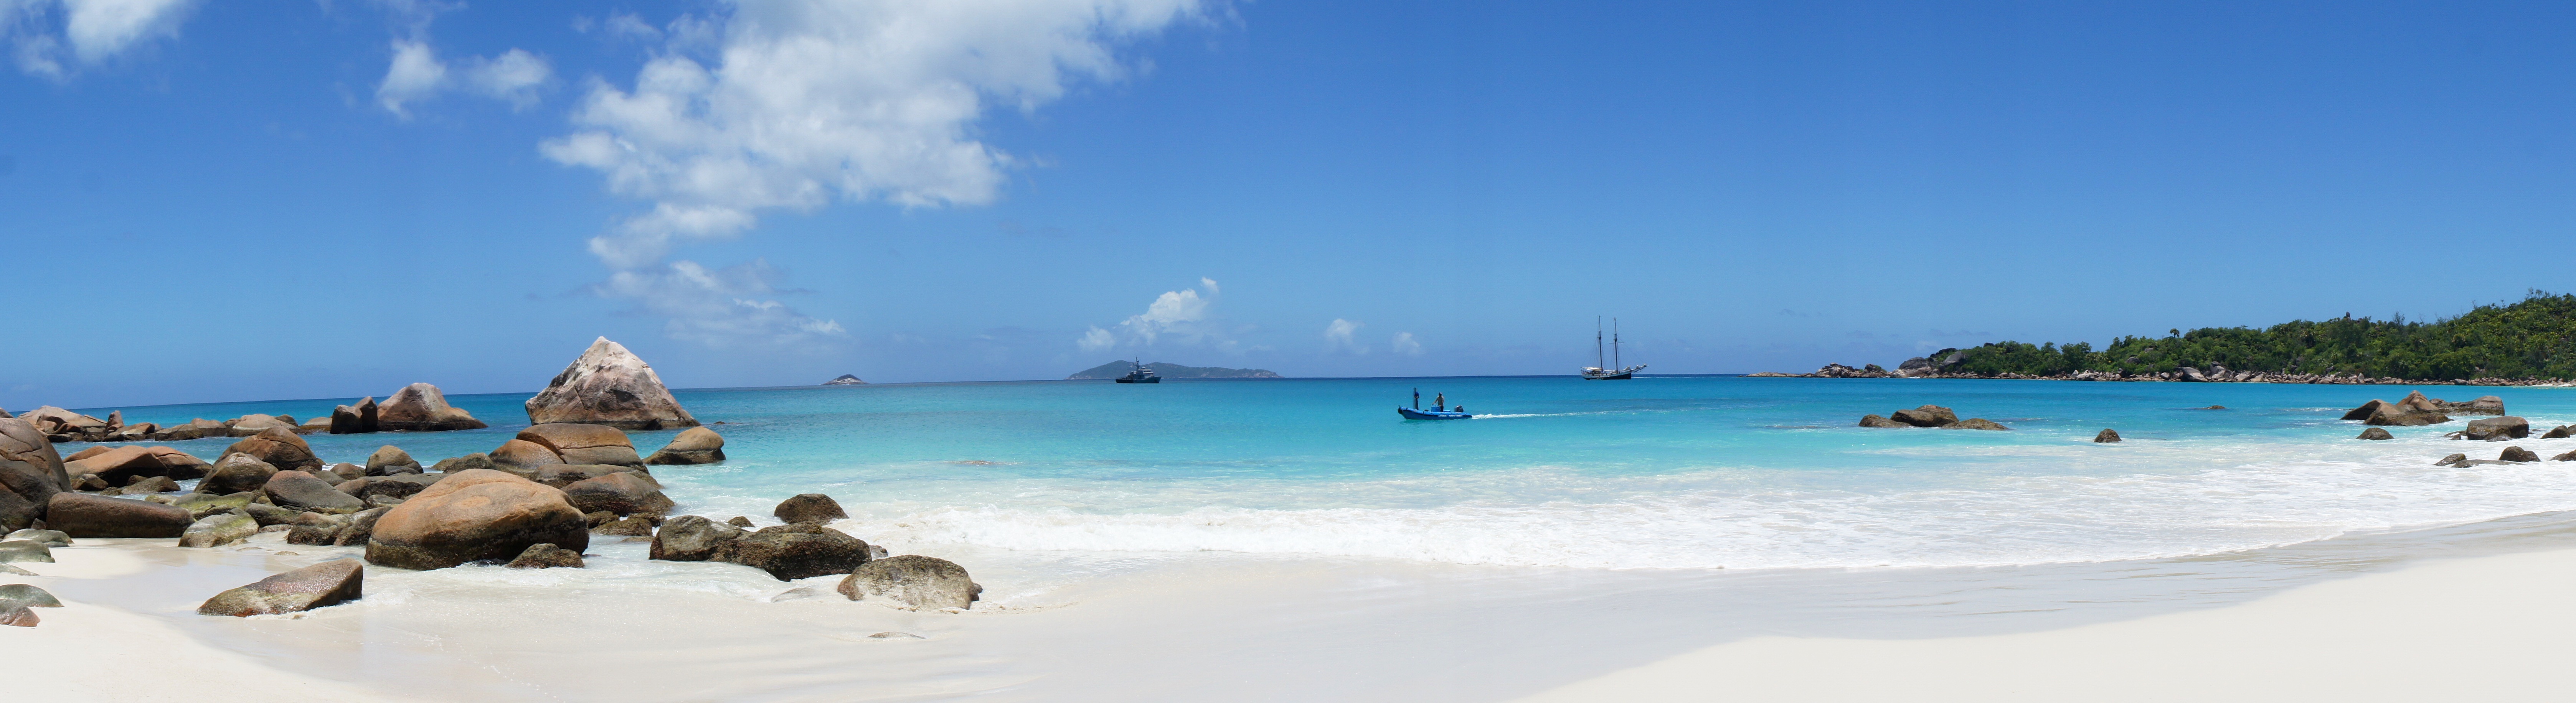
beach, sea, water, ship, vacation, boot, swimming pool, lagoon, bay, island, stones, resort, caribbean, water park, maldives, seychelles